Andean condor

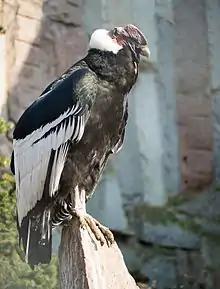
Adult male, Moscow Zoo, Russia

The condor soars with its wings held horizontally and its primary feathers bent upwards at the tips. The lack of a large sternum to anchor its correspondingly large flight muscles physiologically identifies it as primarily being a soarer. It flaps its wings on rising from the ground, but after attaining a moderate elevation it flaps its wings very rarely, relying on thermals to stay aloft. In "The Voyage of the Beagle", Charles Darwin mentioned watching condors for half an hour without once observing a flap of their wings. It prefers to roost on high places from which it can launch without major wing-flapping effort. Andean condors are often seen soaring near rock cliffs, using the heat thermals to aid them in rising in the air. Flight recorders have shown that "75% of the birds' flapping was associated with take-off", and that it "flaps its wings just 1% of the time during flight". The proportion of time for flapping is more for short flights. Flapping between two thermal glides is more than flapping between two slope glides.